Electoral district of Sandgate

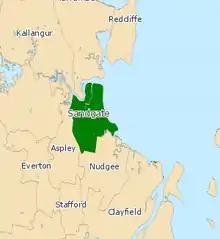
Electoral map of Sandgate 2008

It is located in the northern suburbs of Brisbane, covering Sandgate, Shorncliffe, Deagon, Brighton, Bracken Ridge, Fitzgibbon and Taigum. The whole electorate is located within the local government area of the City of Brisbane.